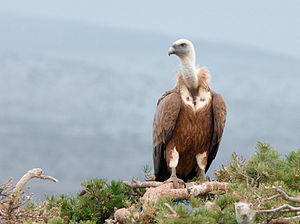
Gyps
Gåsegrib (Gyps fulvus)
Gåsegrib (Gyps fulvus)
Gyps er en slægt af fugle i høgefamilien med otte arter, der er udbredt i Sydeuropa, Afrika og Asien. Slægten hører til underfamilien den gamle verdens gribbe.